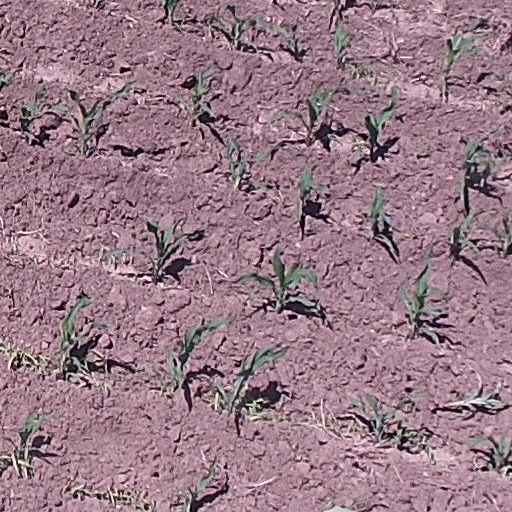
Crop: maize; corn